Urine-diverting dry toilet

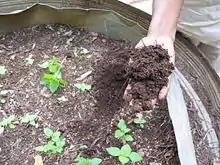
Dried fecal matter from UDDTs after external composting, now ready for reuse (Addis Ababa, Ethiopia)

UDDTs with combined ventilation and collection systems can also be installed in urban multi-storey buildings but only one successful example of such a design exists: the Gebers collective housing estate in Orhem, Sweden.